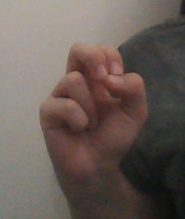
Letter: gaaf